Afro-Brazilians

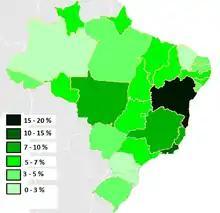
Percentage of "black" Brazilians per state, 2009.

The Northeast region has the highest proportion of self-identified Black Brazilians, comprising 13.0% of its population. It is followed by the Southeast at 10.6%, the Central-West at 9.1%, the North at 8.8%, and the South at 5.0%. In absolute numbers, the Southeast has the largest self-identified Black population, with 9,003,372 individuals, while the Northeast has 7,127,018. Together, the Southeast and Northeast account for 78.08% of Black Brazilians. The North ranks third with 1,530,418 Black Brazilians, followed by the South with 1,505,526, and the Central-West with 1,490,124.